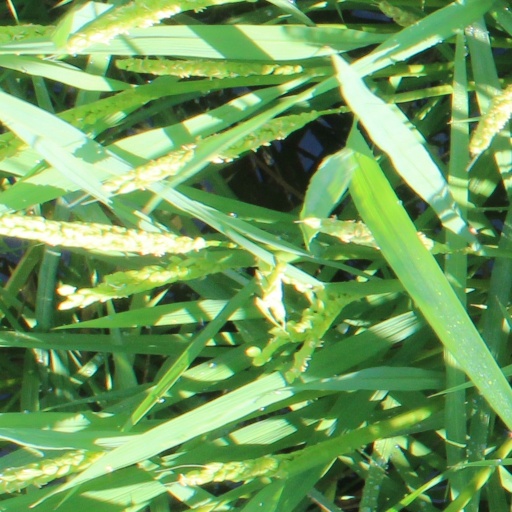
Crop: rice